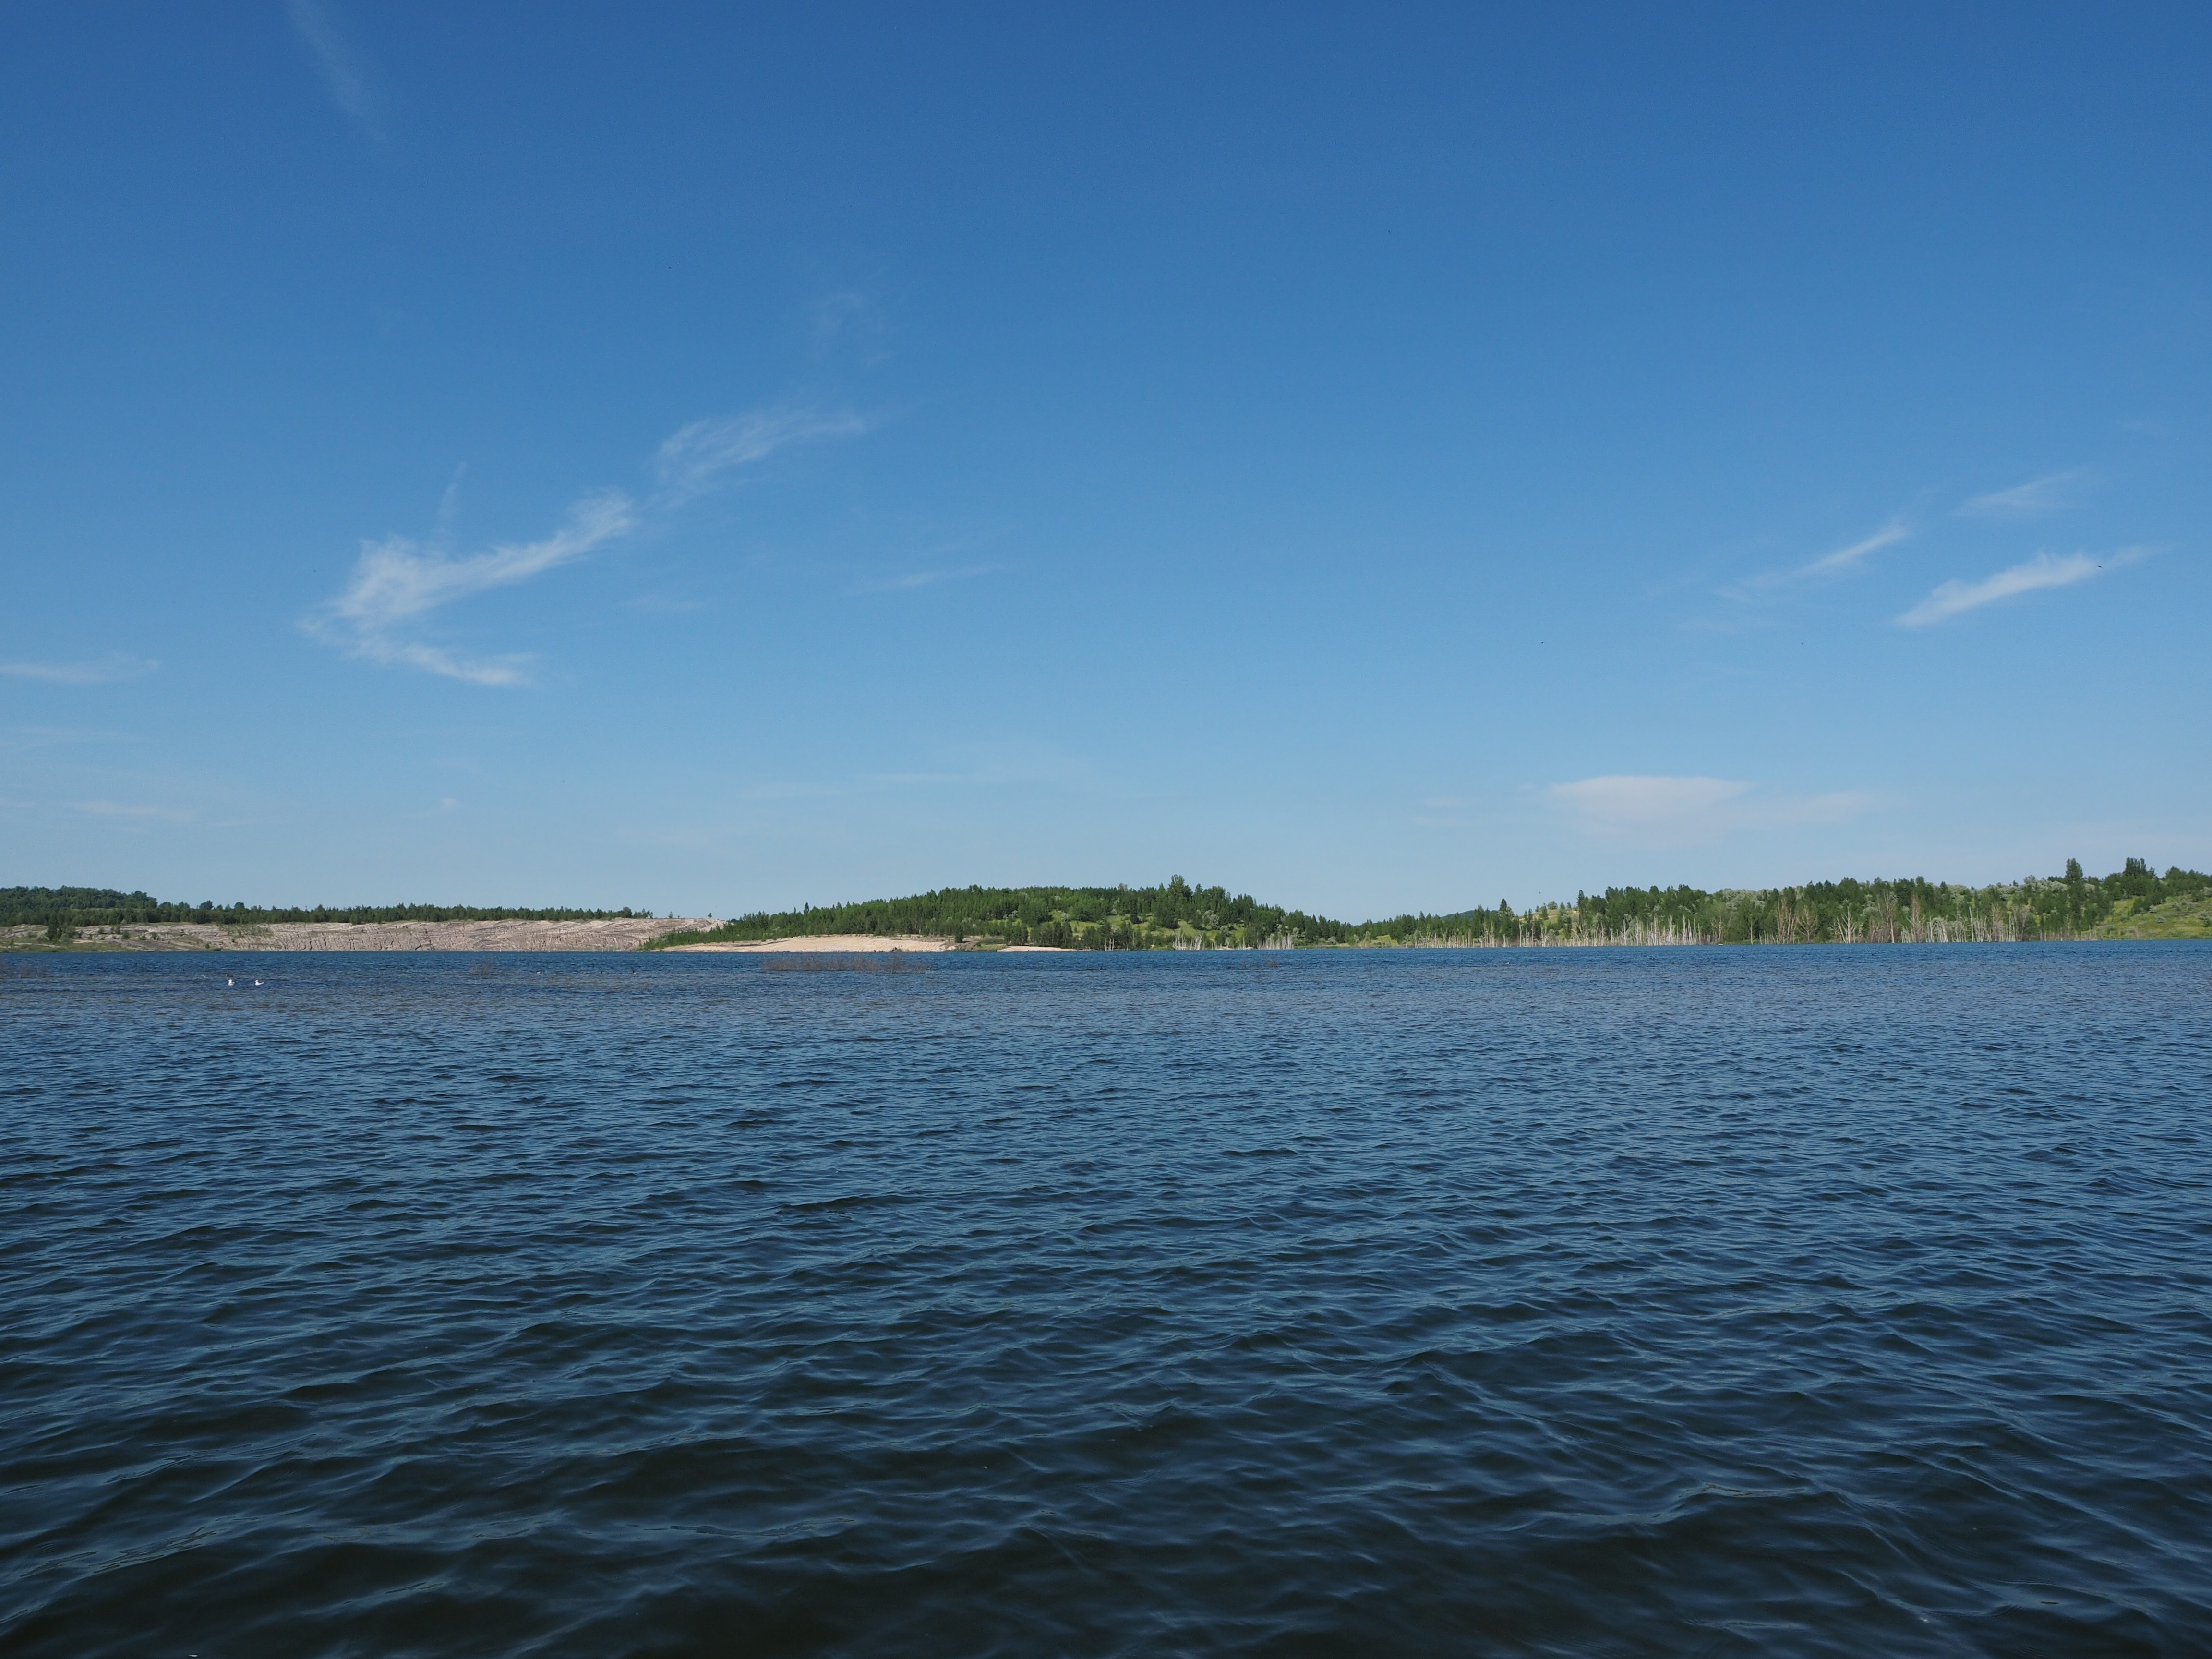
sea, water, horizon, sky, shore, lake, vehicle, bay, blue, reservoir, body of water, channel, loch